Laura Mulvey

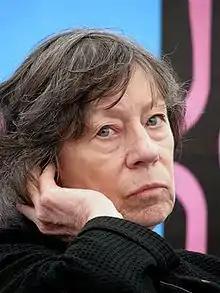
Mulvey in 2010

Laura Mulvey (born 15 August 1941) is a British feminist film theorist and filmmaker. She was educated at St Hilda's College, Oxford. She is currently professor of film and media studies at Birkbeck, University of London. She previously taught at Bulmershe College, the London College of Printing, the University of East Anglia, and the British Film Institute.